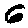
Label: 6